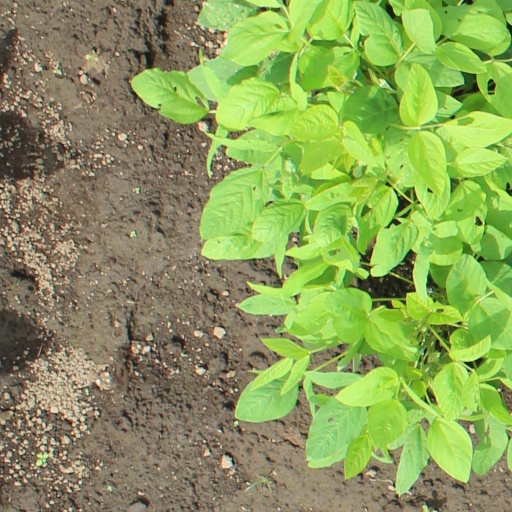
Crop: soybean